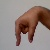
The image shows a hand gesture representing the letter 'Q' in Indian Sign Language.